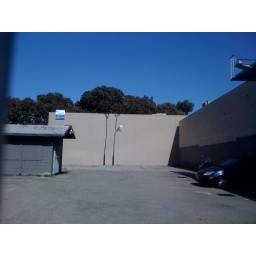
Banksy bird w/natural tree Parking lot on Erie @ Mission near 14th @banksyart2